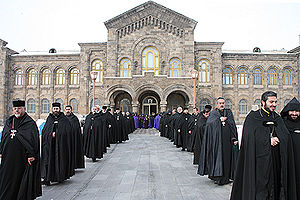
Armeniere / Kultur / Religion
En procession af armenske præster
Armeniere er et indoeuropæisk folkeslag med oprindelse i Kaukasus og det armenske højland, hvor det en stor del af dem fortsat bor. Udover Armenien findes der større grupper af etniske armeniere i USA og Frankrig.